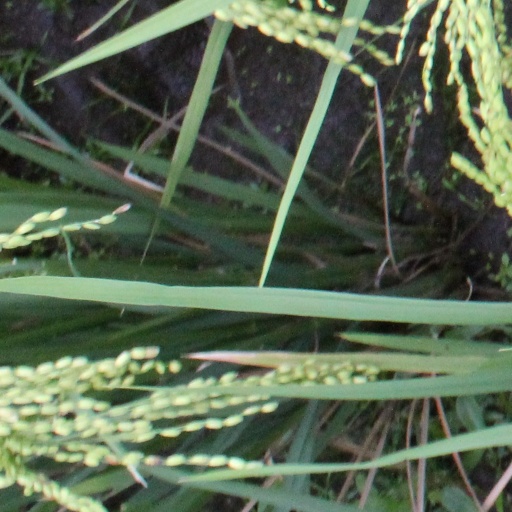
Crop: rice